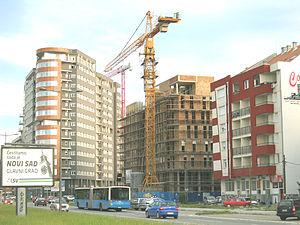
Telep est un quartier de Novi Sad, la capitale de la province autonome de Voïvodine, en Serbie.